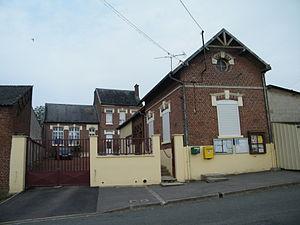
Mairie.
Beaucourt-sur-l'Ancre est une commune française située dans le département de la Somme en région Hauts-de-France.